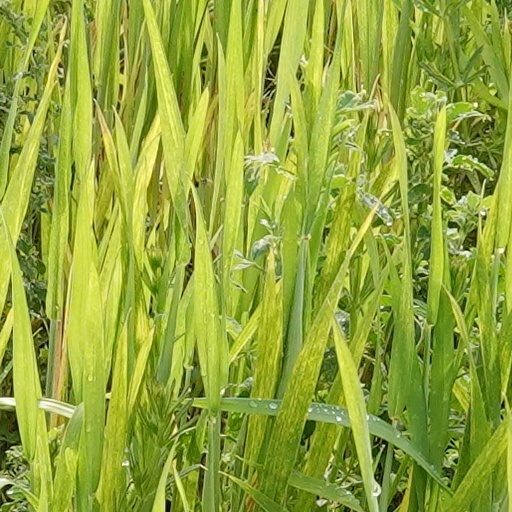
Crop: wheat